J. Lawton Collins

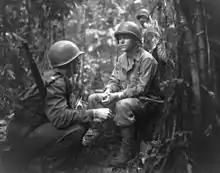
On the right, Major General J. L. Collins, commanding the 25th Division and, on the left, Major Charles W. Davis, commanding the 3rd Battalion, 27th Infantry Regiment confer on New Georgia, 14 August 1943

By the time the United States entered World War II in December 1941, Collins had been a temporary colonel since January. He was promoted to the one-star general officer rank of brigadier general on 14 February 1942, and the two-star general officer rank of major general on 26 May.